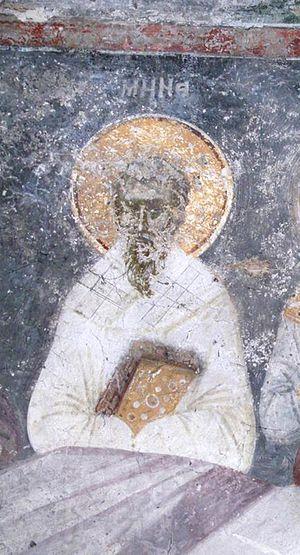
Mennas est patriarche de Constantinople de 536 à 552. Ce saint est fêté le 25 août.